Brighton Open Air Theatre

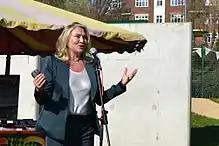
Amanda Redman at the press launch of BOAT's 2018 season

Since the opening of the theatre, the venue has been used to stage further fund-raising events. "Boost the Boat", on 3 July 2015, was an evening of stand-up comedy, starring Tim Vine, Shane Richie, Simon Evans, Joanna Neary, and George Egg.